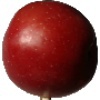
Label: Apple Braeburn 1